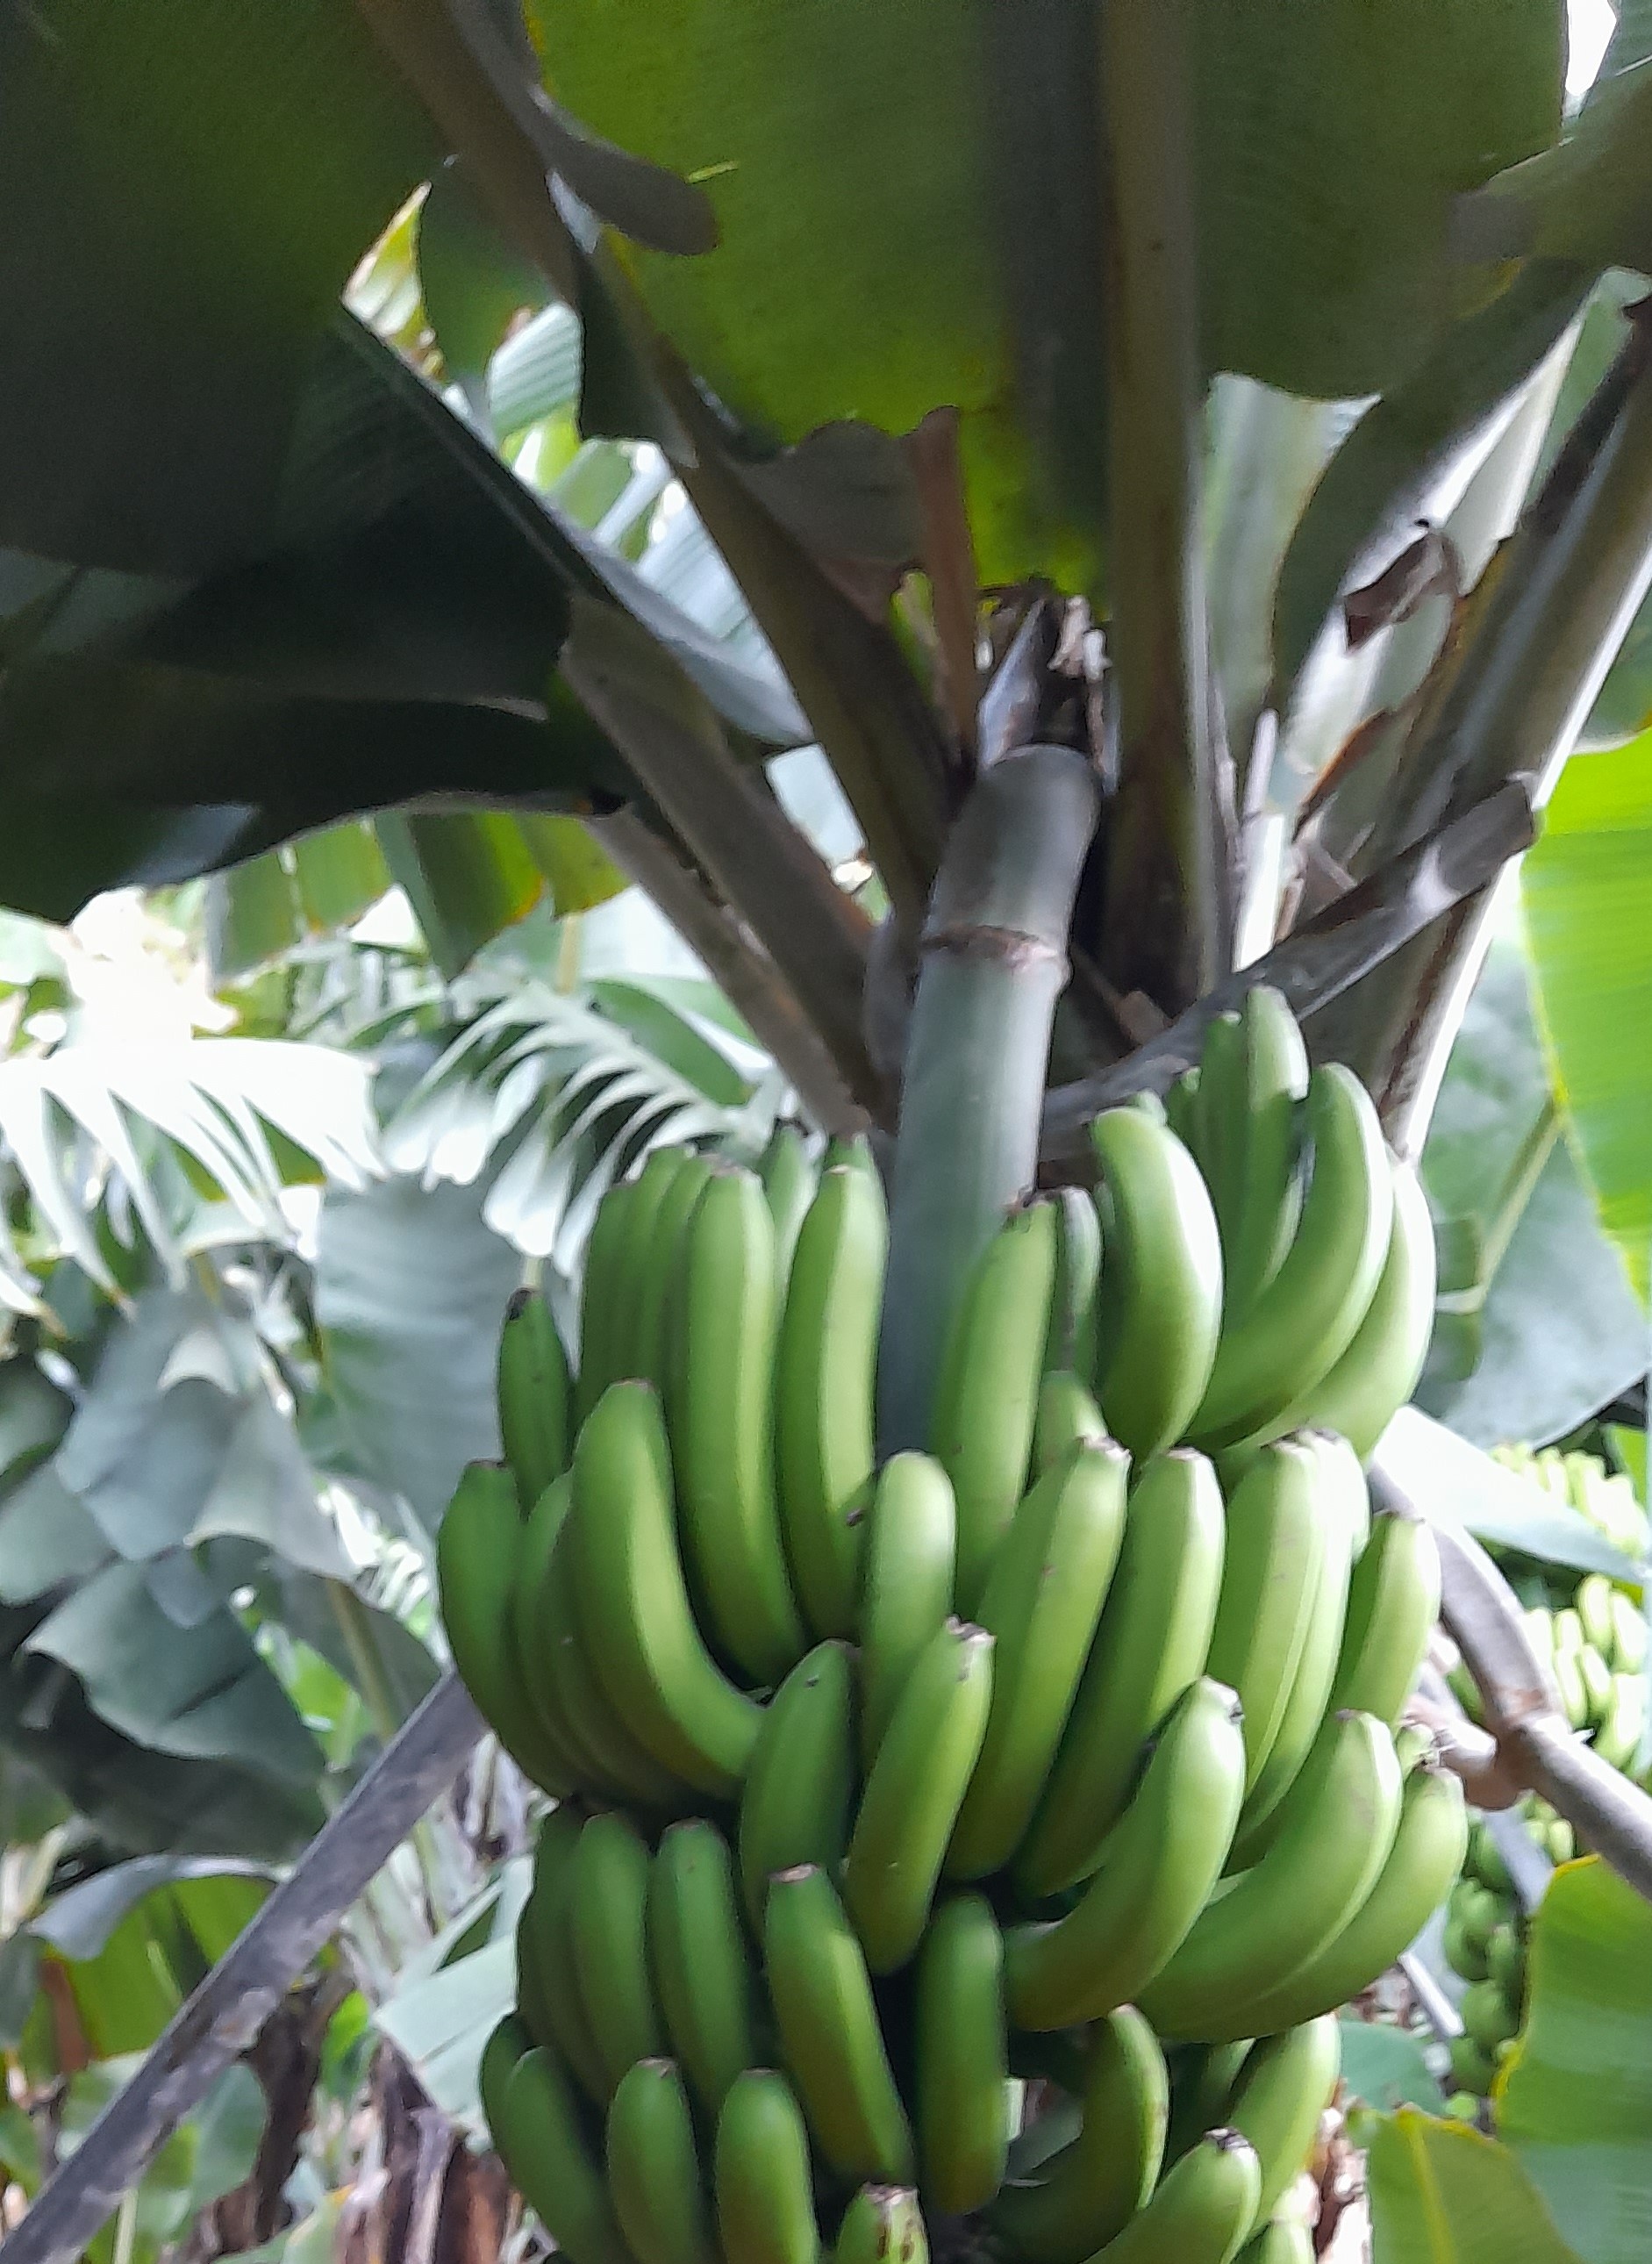
Label: Keep